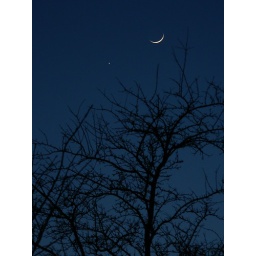
A moon jupiter conjuction in a clear winter sky